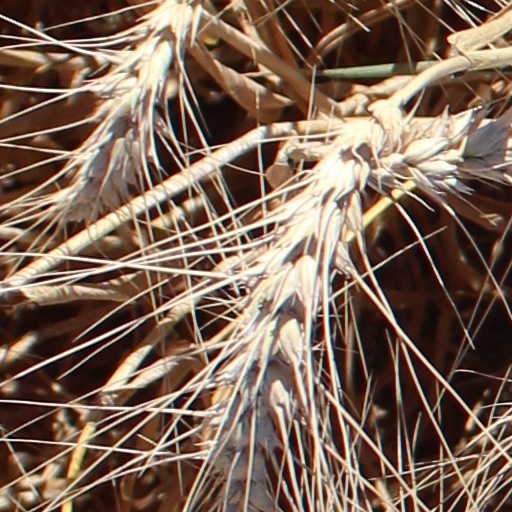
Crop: wheat